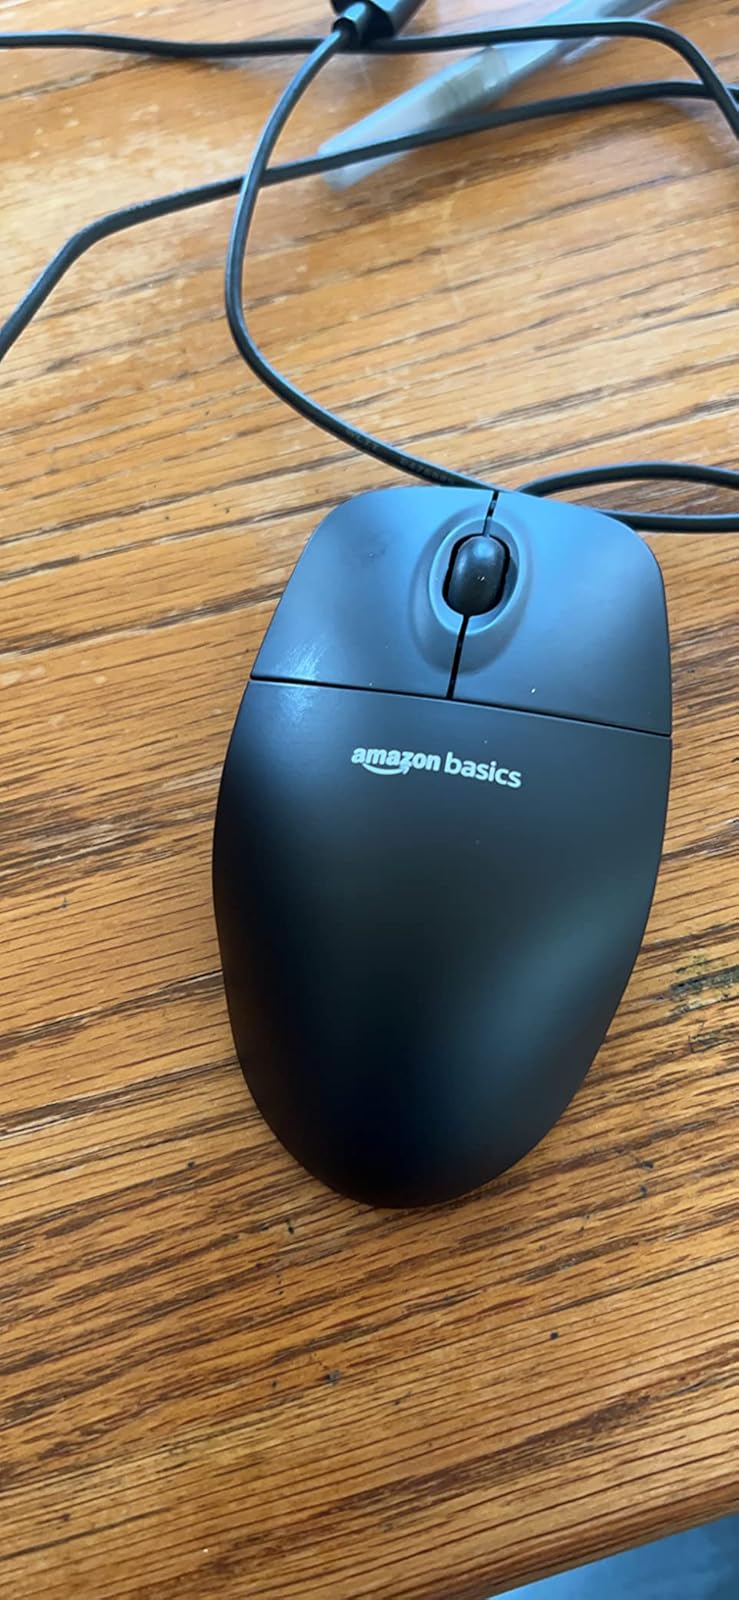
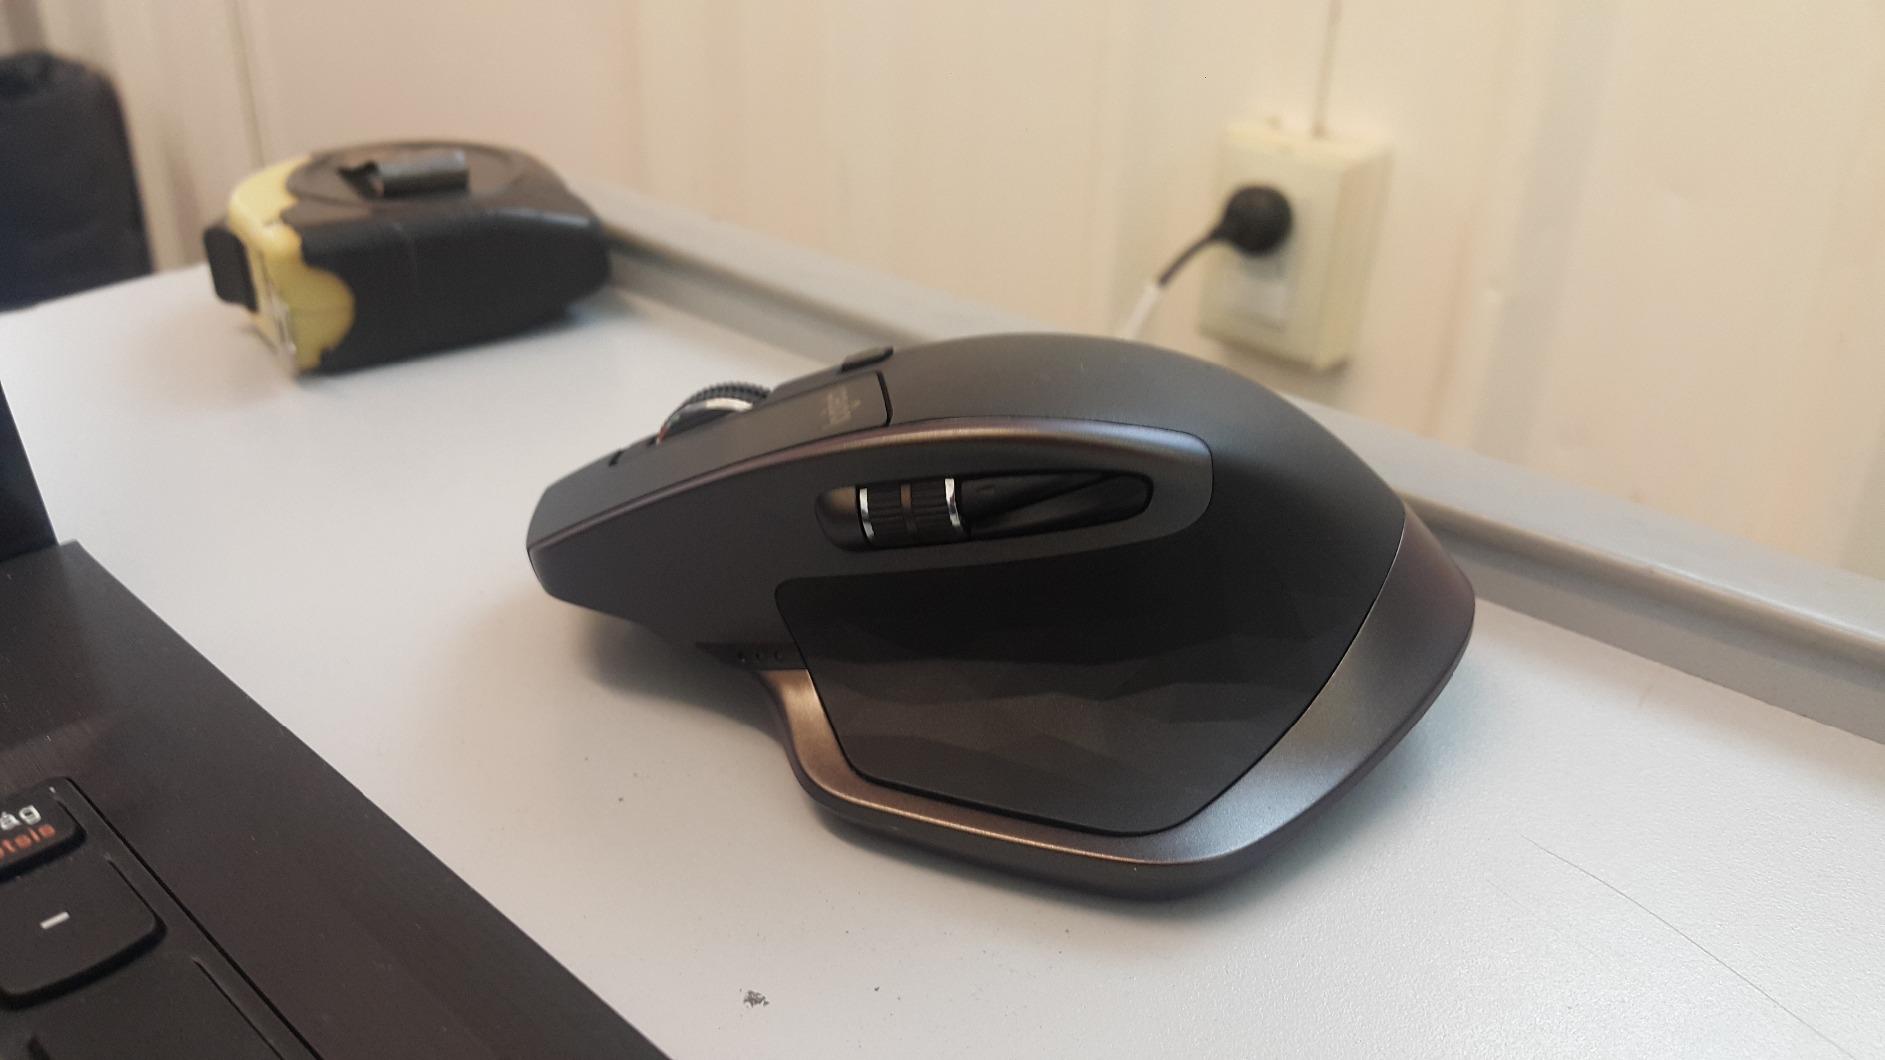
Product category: mouse
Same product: no